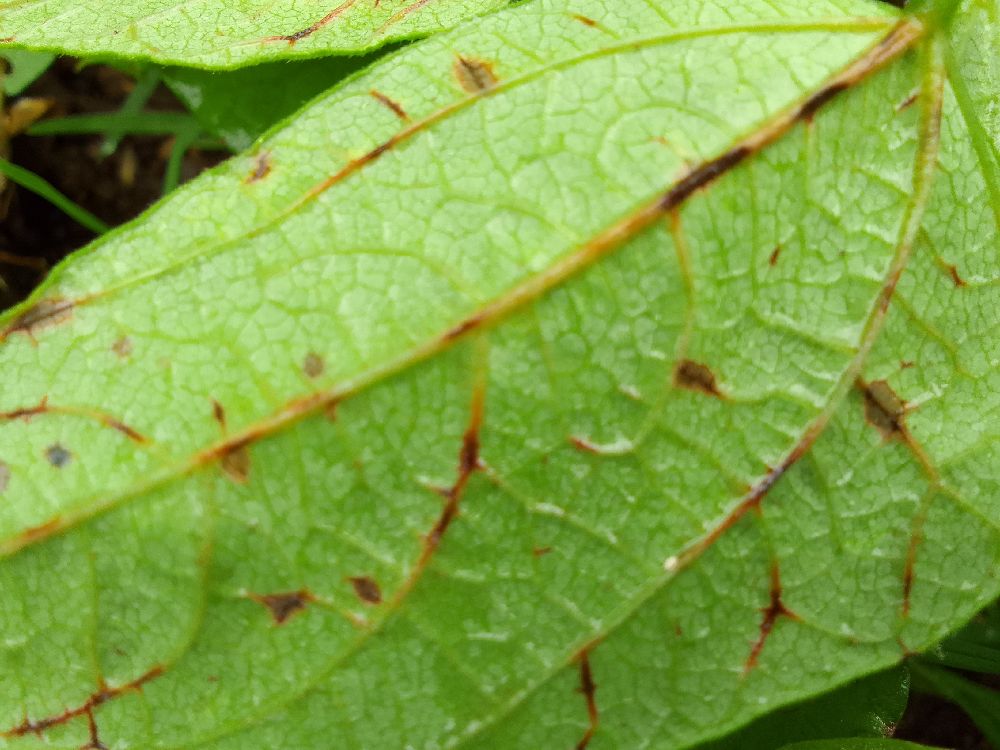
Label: anthracnose